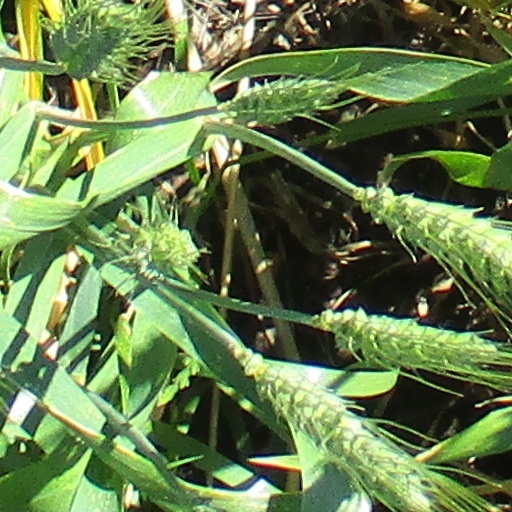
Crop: wheat